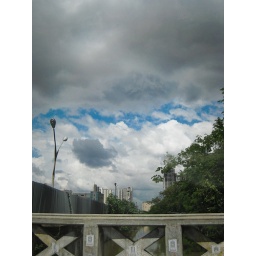
The rare blue sky in Jakarta, which is usually tinged with brown smog, after a 3-hour torrential downpour.